Describe the emotion expressed in this image:  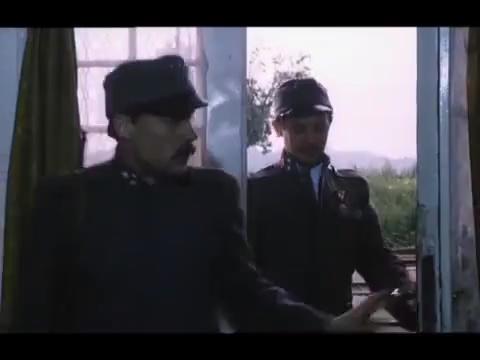
This person displays Pain, valence and arousal with low intensity.